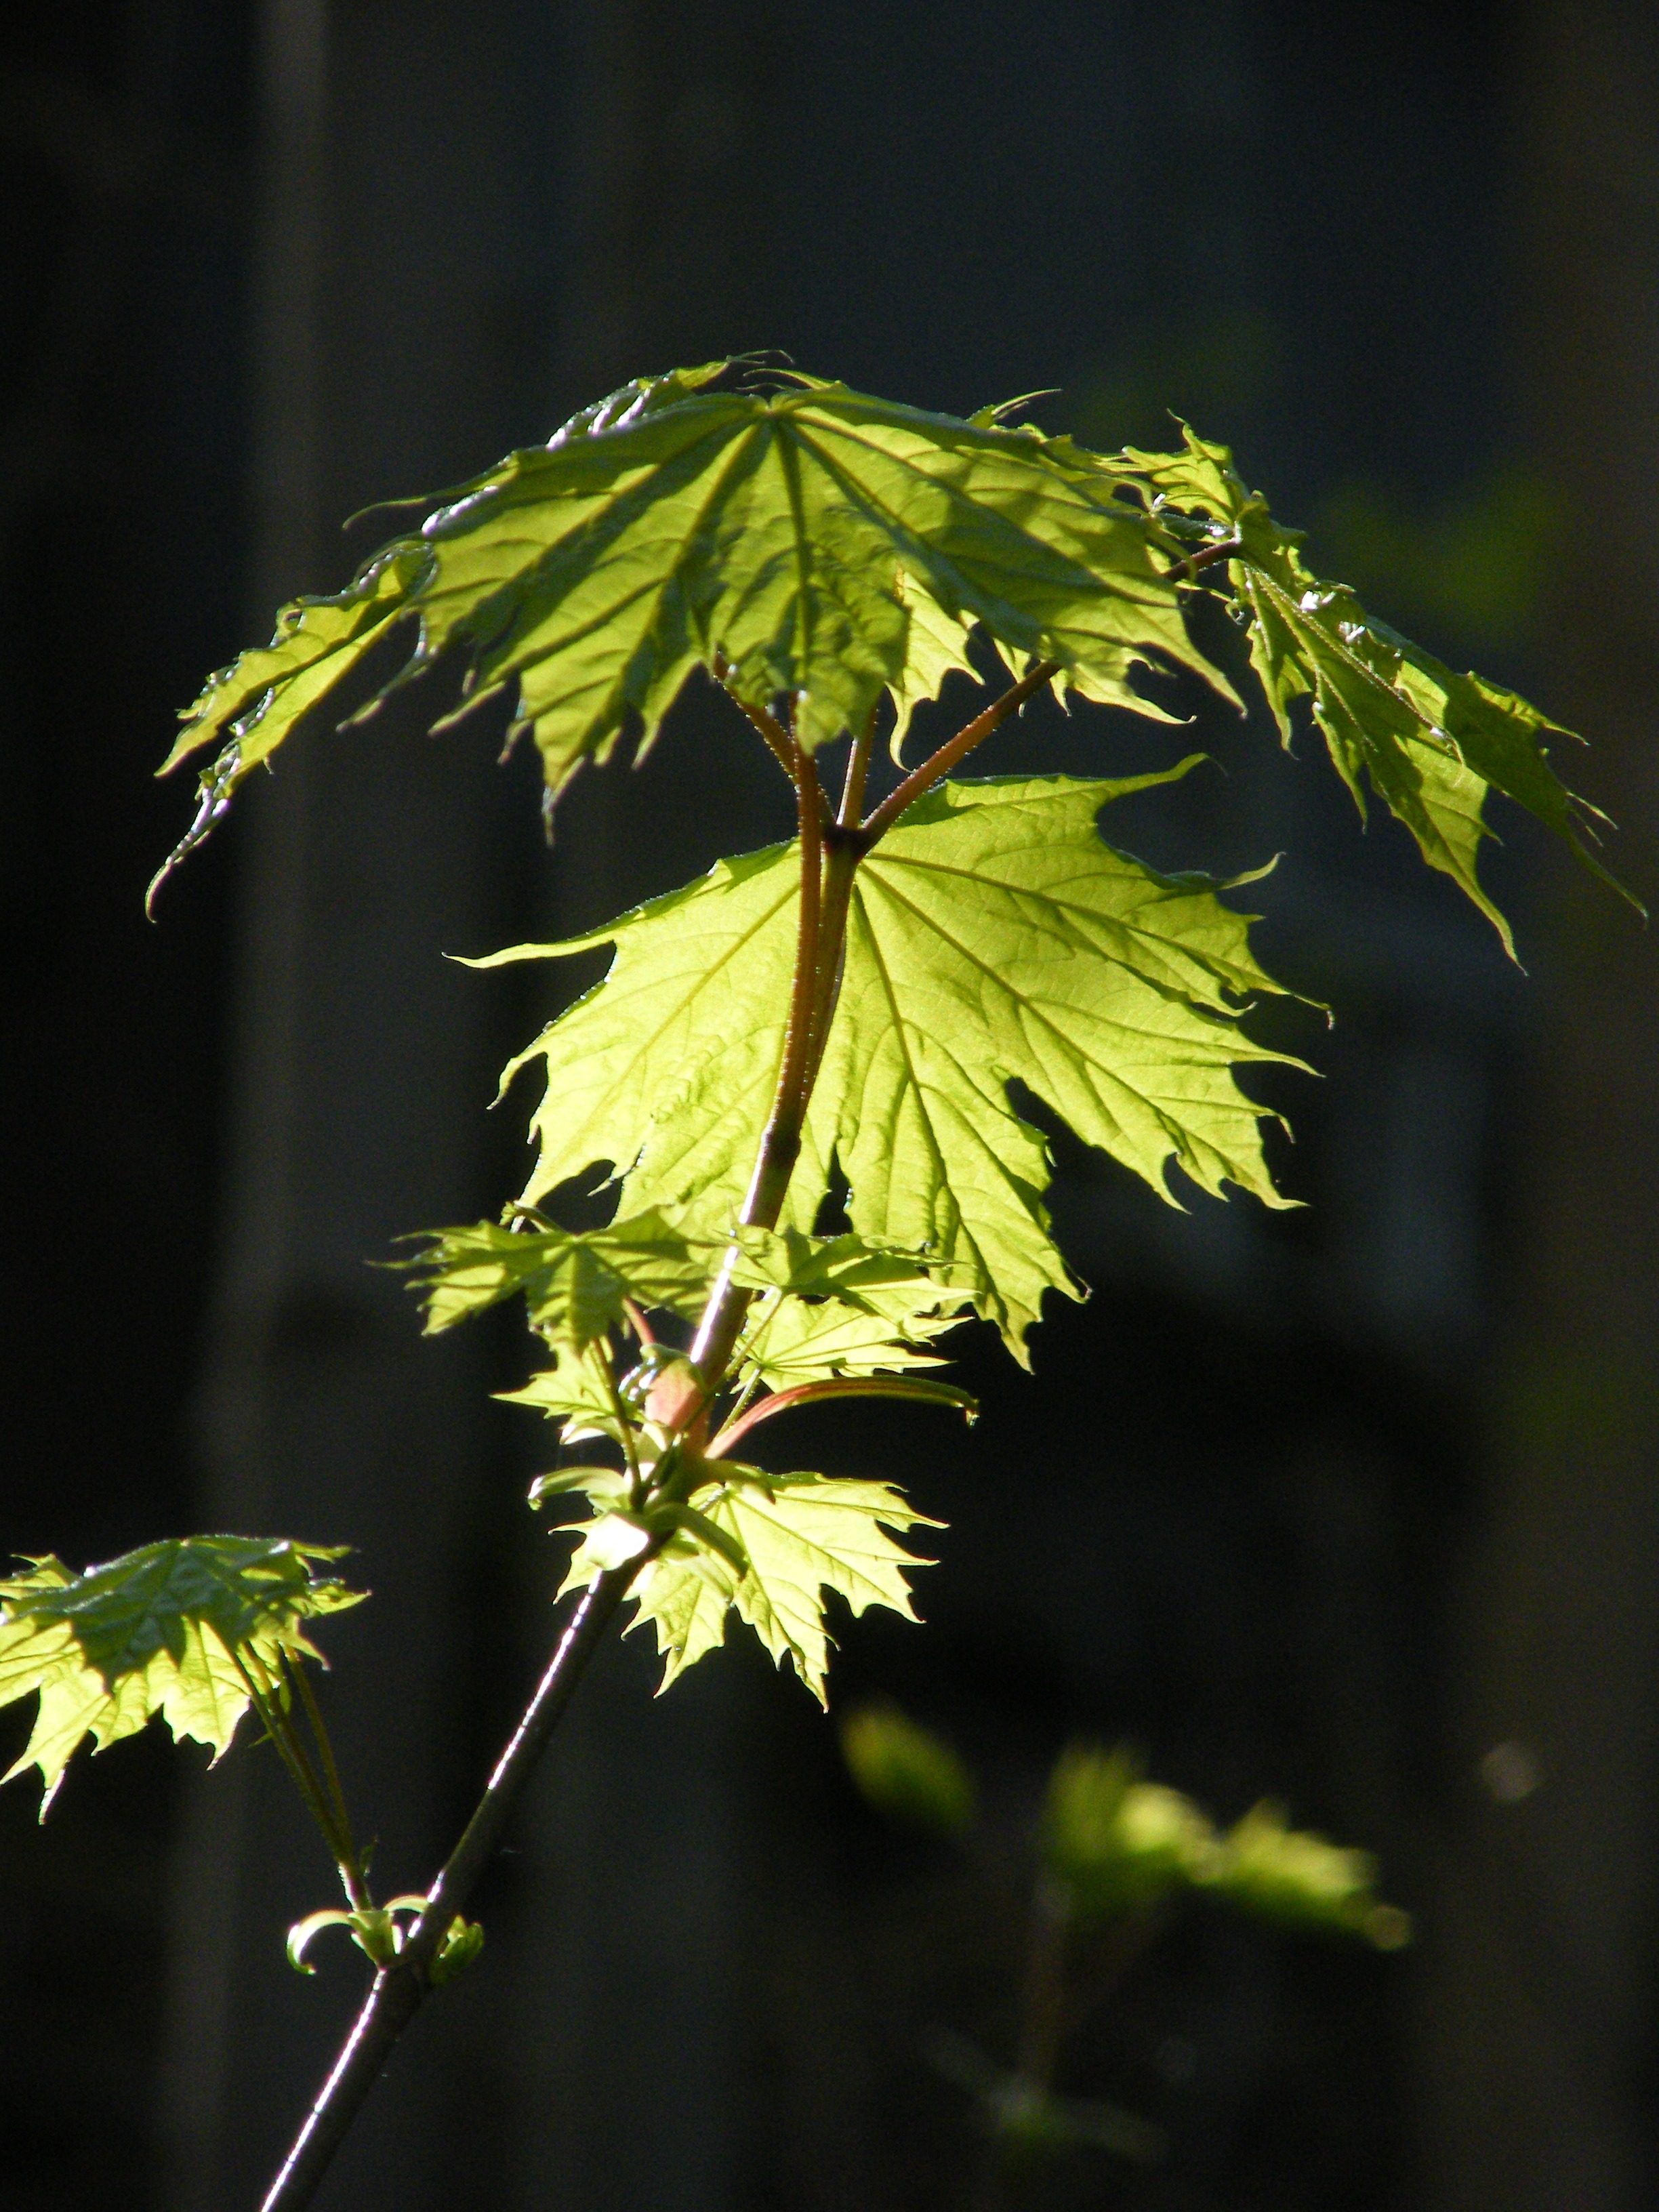
tree, nature, branch, light, plant, sunlight, leaf, flower, spring, green, produce, autumn, shadow, botany, flora, maple tree, macro photography, flowering plant, plant stem, woody plant, land plant